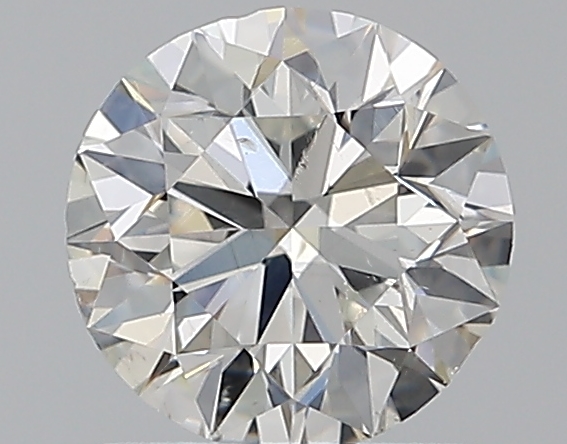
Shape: round
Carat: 1
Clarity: SI1
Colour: H
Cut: EX
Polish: EX
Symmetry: VG
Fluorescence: N
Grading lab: GIA
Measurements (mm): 6.29 x 6.38 x 4